Khullam Khulla Pyaar Karen

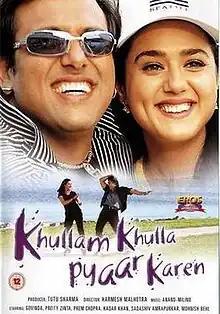
Khullam Khulla Pyaar Karen DVD cover

Khullam Khulla Pyaar Karen is an Indian Hindi-language comedy film starring Govinda and Preity Zinta. Due to complications, the film kept on getting delayed; therefore, it was released only in 2005 despite being ready in 2002. The film was Harmesh Malhotra's last film before his death and was a box office failure.